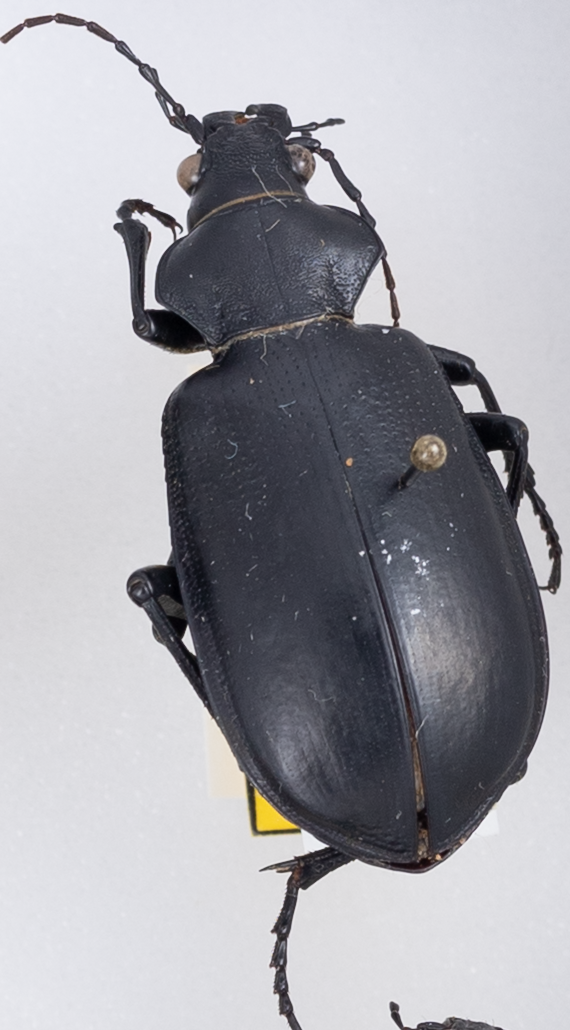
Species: Calosoma peregrinator
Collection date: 2021-08-17
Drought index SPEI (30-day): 0.06
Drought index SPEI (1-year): -0.77
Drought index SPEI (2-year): -0.024